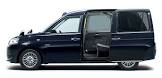
Vehicle type: Cars